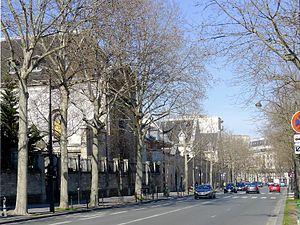
Avenue Denfert-Rochereau - Paris XIV
L'avenue Denfert-Rochereau est une voie publique située dans le quartier du Montparnasse du 14ᵉ arrondissement de Paris partant de la place au même nom. Elle est longue de 490 mètres.